Chris Walla

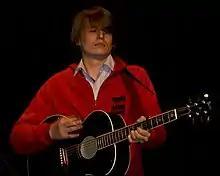
Walla playing guitar

While at Bothell High School in the early 1990s, Walla started a program called Open Microphone with creative writing teacher Laura Drumheller, as a noon-time forum for the arts, which allowed any student to take the stage and perform. Walla regularly performed at these shows, as well as serving as MC. One performance by Walla included a song by Talking Heads. These early Open Microphone shows proved popular and continued for over twenty years, moving from Bothell High School to Inglemoor High School when teacher Drumheller transferred there. Walla was in a short-lived band called The Wallflowers (not to be confused with The Wallflowers of California). Later, in 2001, he was an early member of the Seattle band The Long Winters.